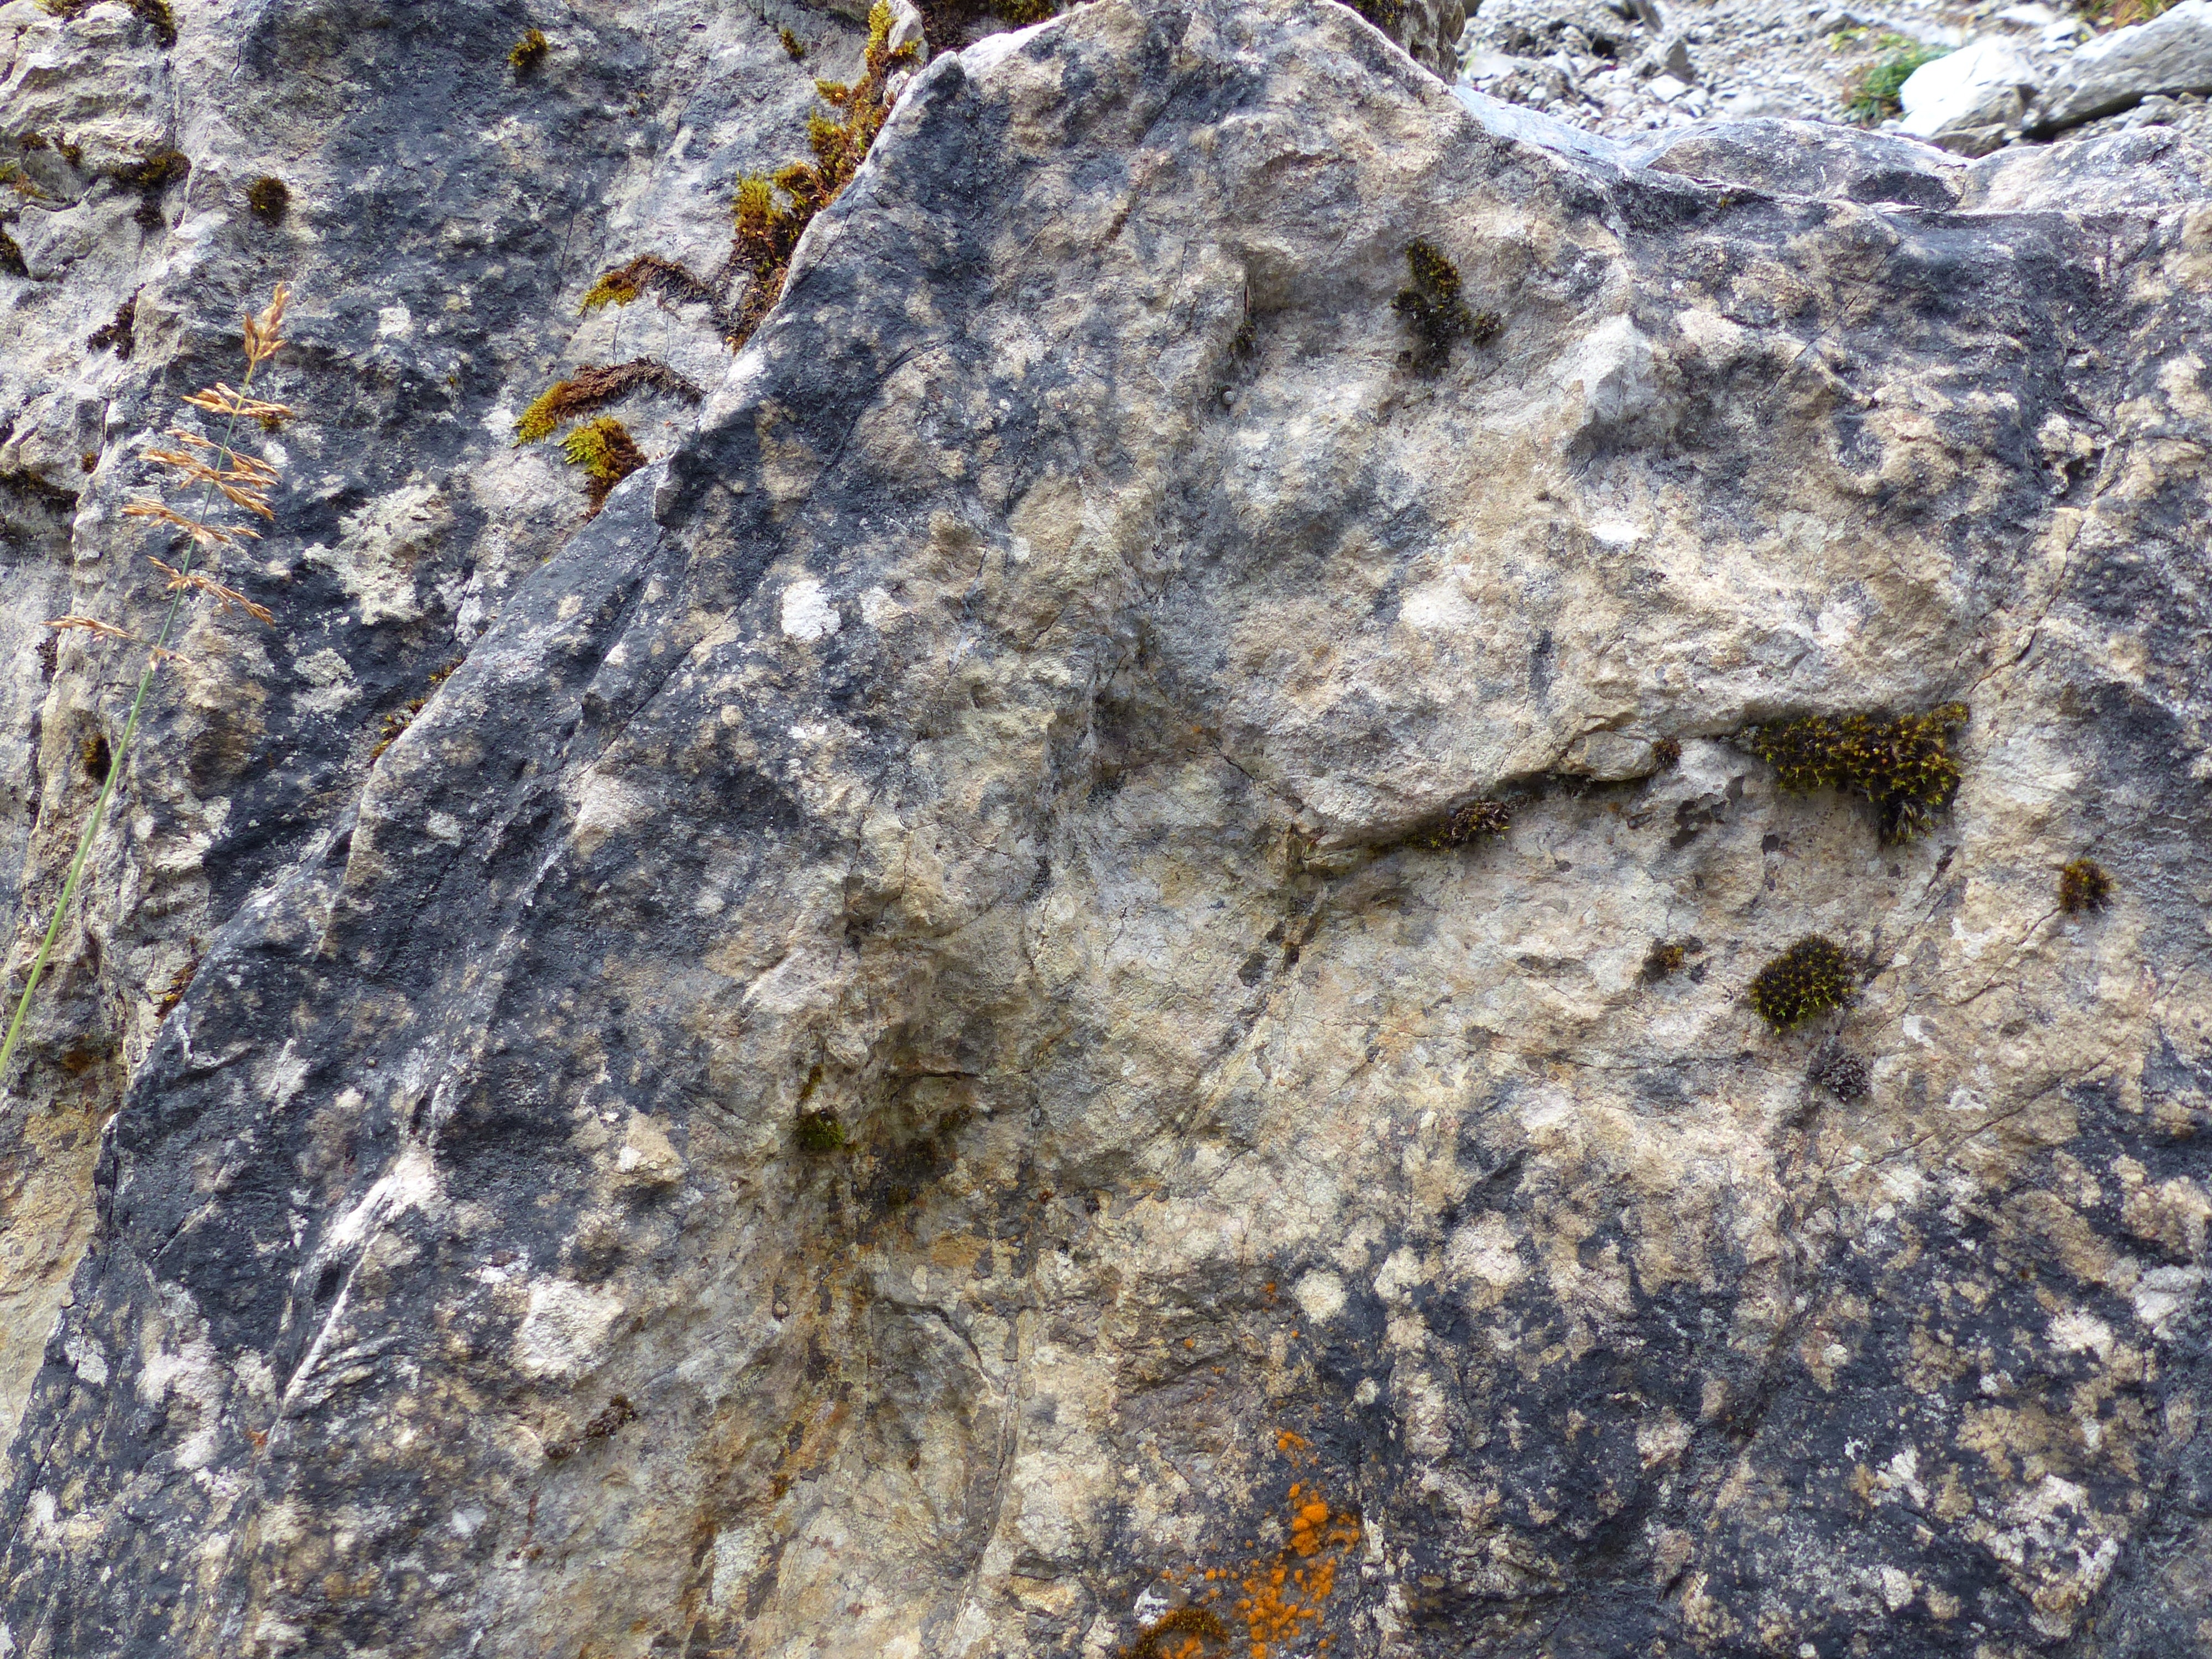
tree, water, nature, rock, texture, trunk, wildlife, soil, material, geology, bach, natural water, bedrock, igneous rock